Astrakhan

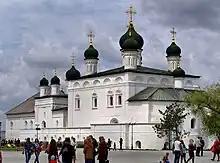
Trinity Cathedral in the Astrakhan Kremlin

Astrakhan is the archiepiscopal see of one of the metropolitanates and (as Astrakhan and Yenotayevka) eparchies of the Russian Orthodox Church, its only other suffragan being Akhtubinsk. There is also a Catholic community, served by the Church of the Assumption of Mary (Astrakhan). There is also a substantial Muslim population made up of Astrakhan Tatars and other Muslims. At 1777 the white Mosque was built, and the Baku Mosque was built in 1907–1909.